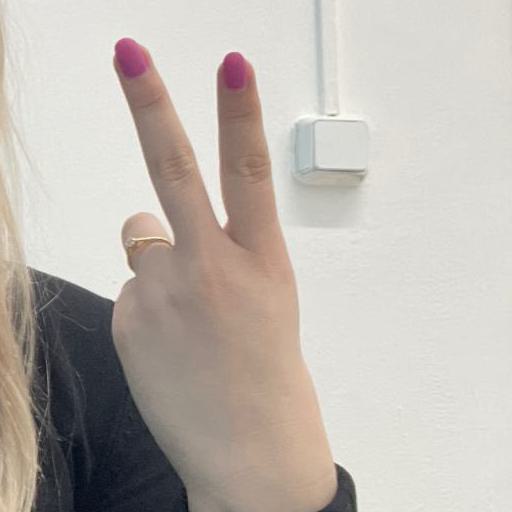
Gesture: peace_inverted